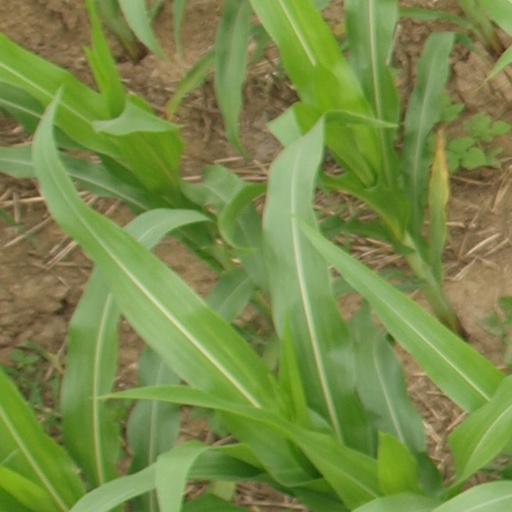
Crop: maize; corn